The Shanghai Job

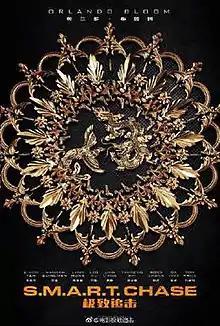

The Shanghai Job (S.M.A.R.T. Chase in North America) is a 2017 British-Chinese action thriller film by director Charles Martin, with a cast that includes Orlando Bloom, Leo Wu, Simon Yam, Hannah Quinlivan and Lynn Hung.